Church of the Immaculate Conception, Dublin

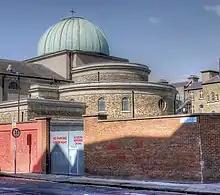
The dome visible from Cook Street

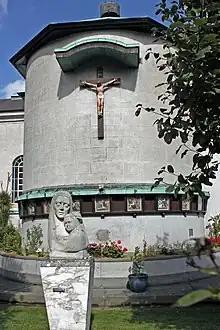
Decoration on the exterior of the west wall.

During the Dissolution reign of King Henry VIII around 1540 the Friary at Francis Street, the site of the current church of St. Nicholas of Myra (Without), Francis Street, was confiscated and the community was dispersed. In 1615 a new friary was built on Cook Street. A chapel on the site was destroyed in 1619 and later rebuilt. The Franciscans secretly said Mass in the Adam and Eve Tavern, where the popular name of the present church comes from. In 1759 a newer church was built, which was later replaced by the current church.